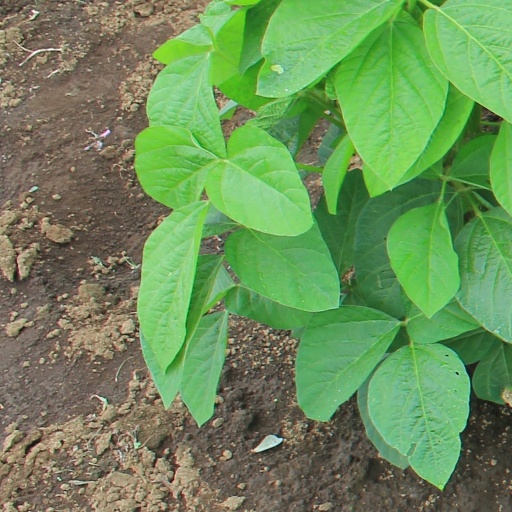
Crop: soybean